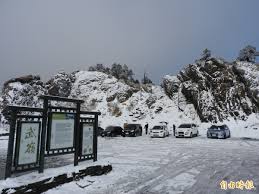
Weather: snow or frosty